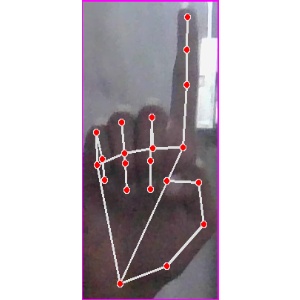
अक्षर: क